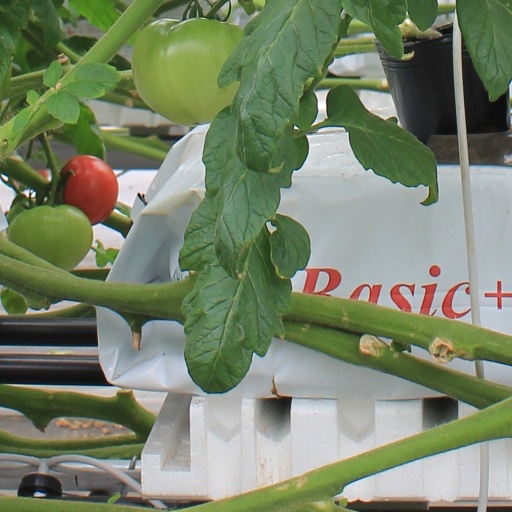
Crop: tomato